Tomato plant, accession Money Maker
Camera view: vertical (180 deg); turntable rotation: 180 degrees
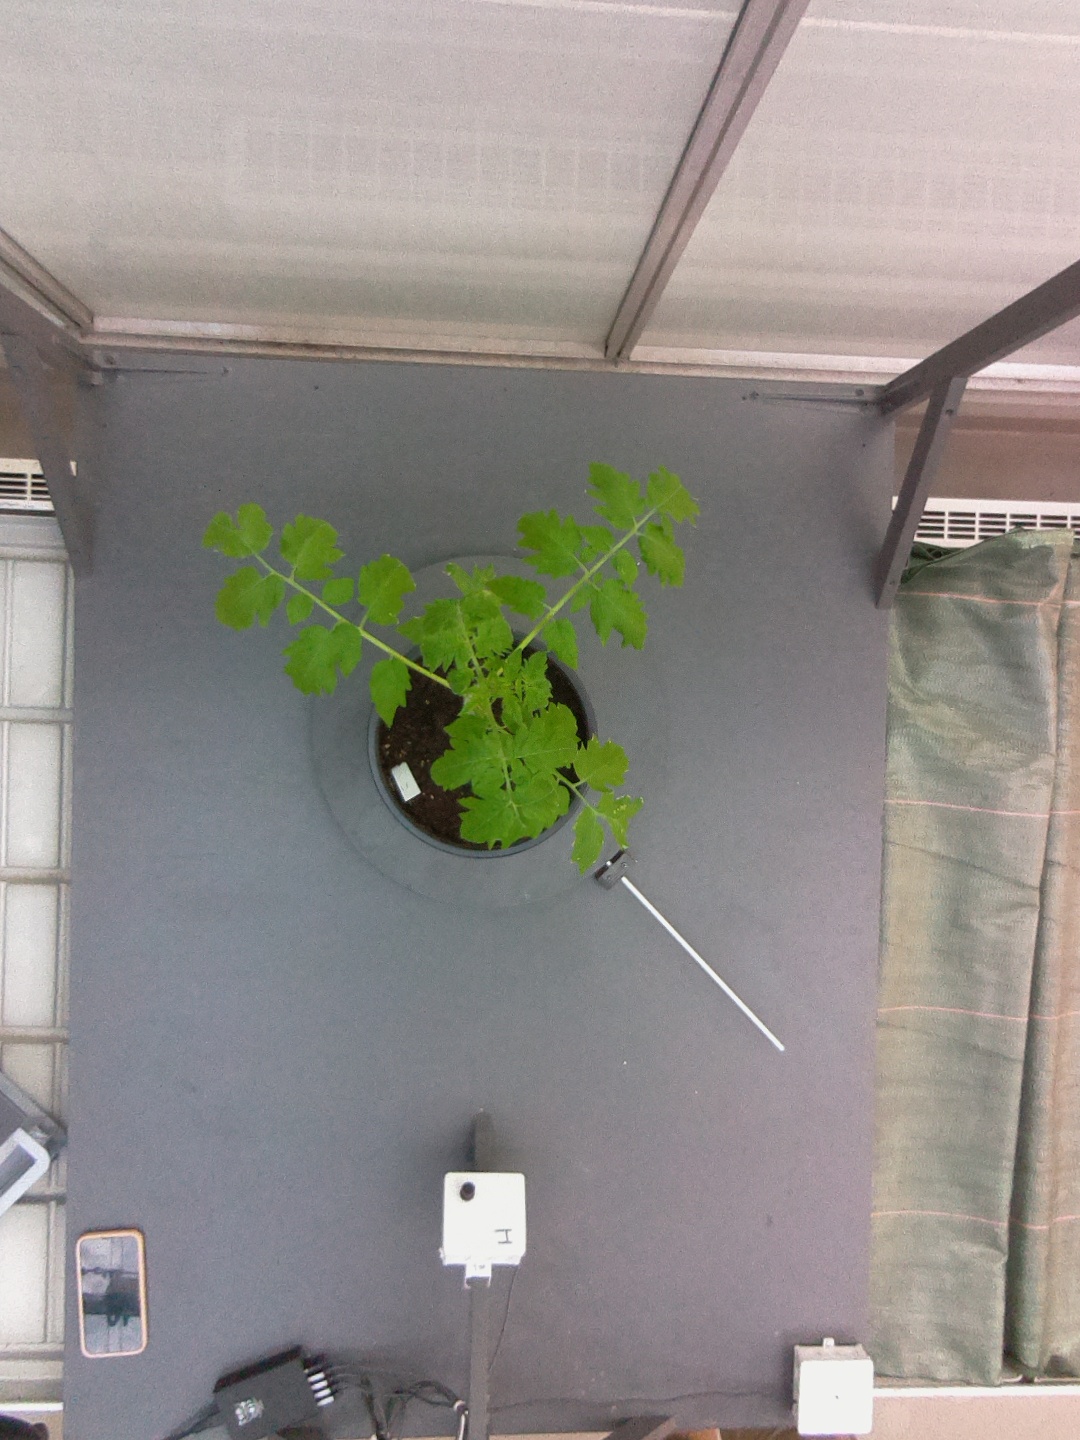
BBCH growth stage 13: 6 of true leaves visible